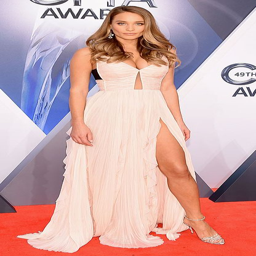
fashion model in a light high - slit dress